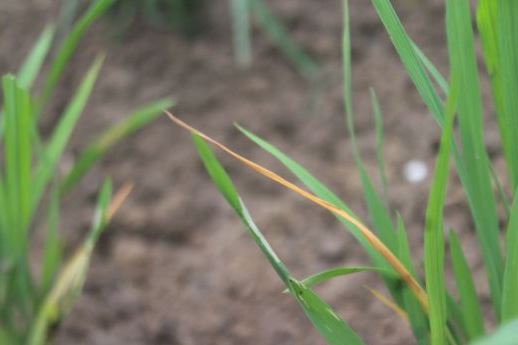
Disease: Tungro